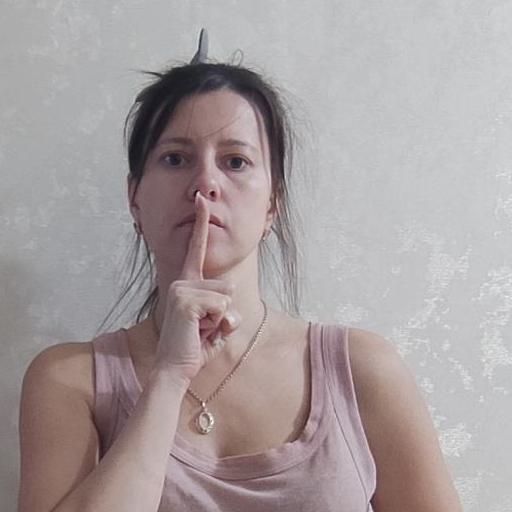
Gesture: mute